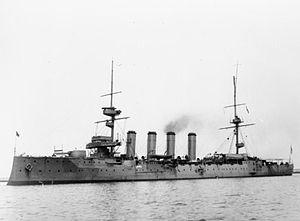
La classe Devonshire était une classe de croiseurs cuirassés construite au Royaume-Uni avant la Première Guerre mondiale pour servir dans la Royal Navy.